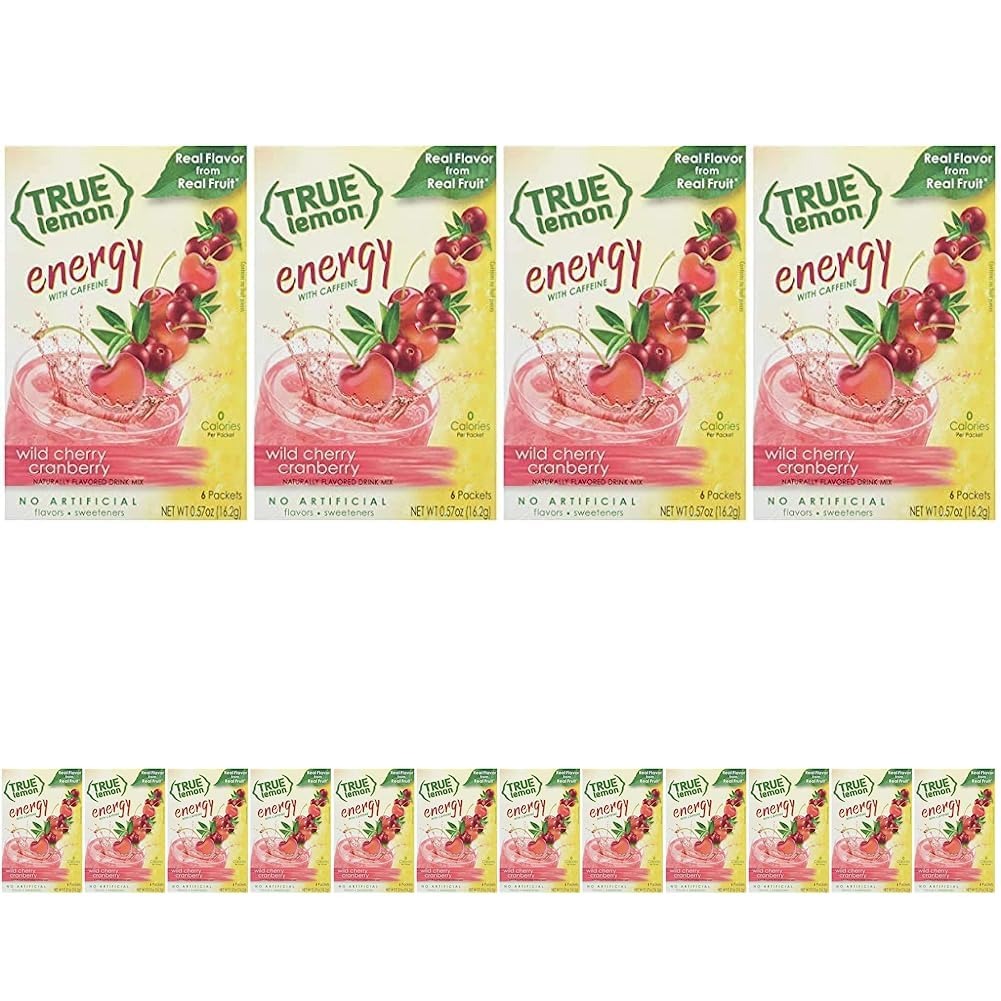
Item Name: True Lemon (Energy Drinks) Wild Cherry Cranberry 4 boxes, 24ct instant powdered drink mix packets, by True Citrus (Pack of 4)
Bullet Point 1: The information below is per-pack only
Bullet Point 2: Includes: 4 boxes ENERGY Wild Cherry Cranberry (6 packets in each box; 24 packets total)
Bullet Point 3: 0 Calories per packet | 0g Sugar
Bullet Point 4: 120mg Caffeine per packet
Bullet Point 5: Real Flavor from Real Fruit | Simple & Clean Ingredients
Bullet Point 6: No Artificial Flavors, Colors, Sweeteners or Preservatives | Gluten Free & Non GMO
Value: 13.68
Unit: Ounce

Price: 21.99